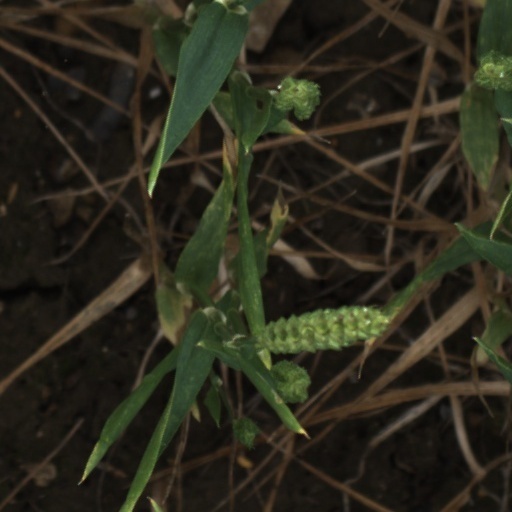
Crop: wheat